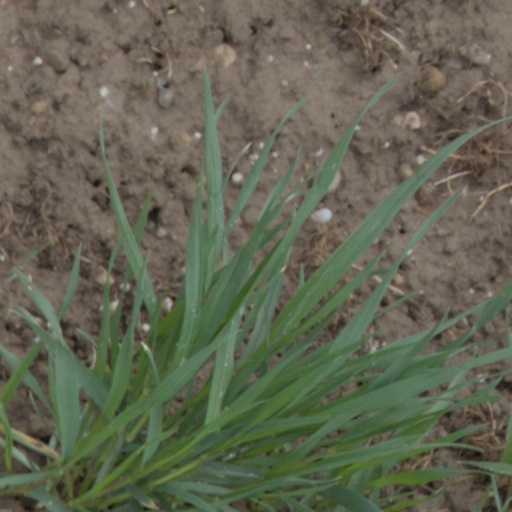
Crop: wheat